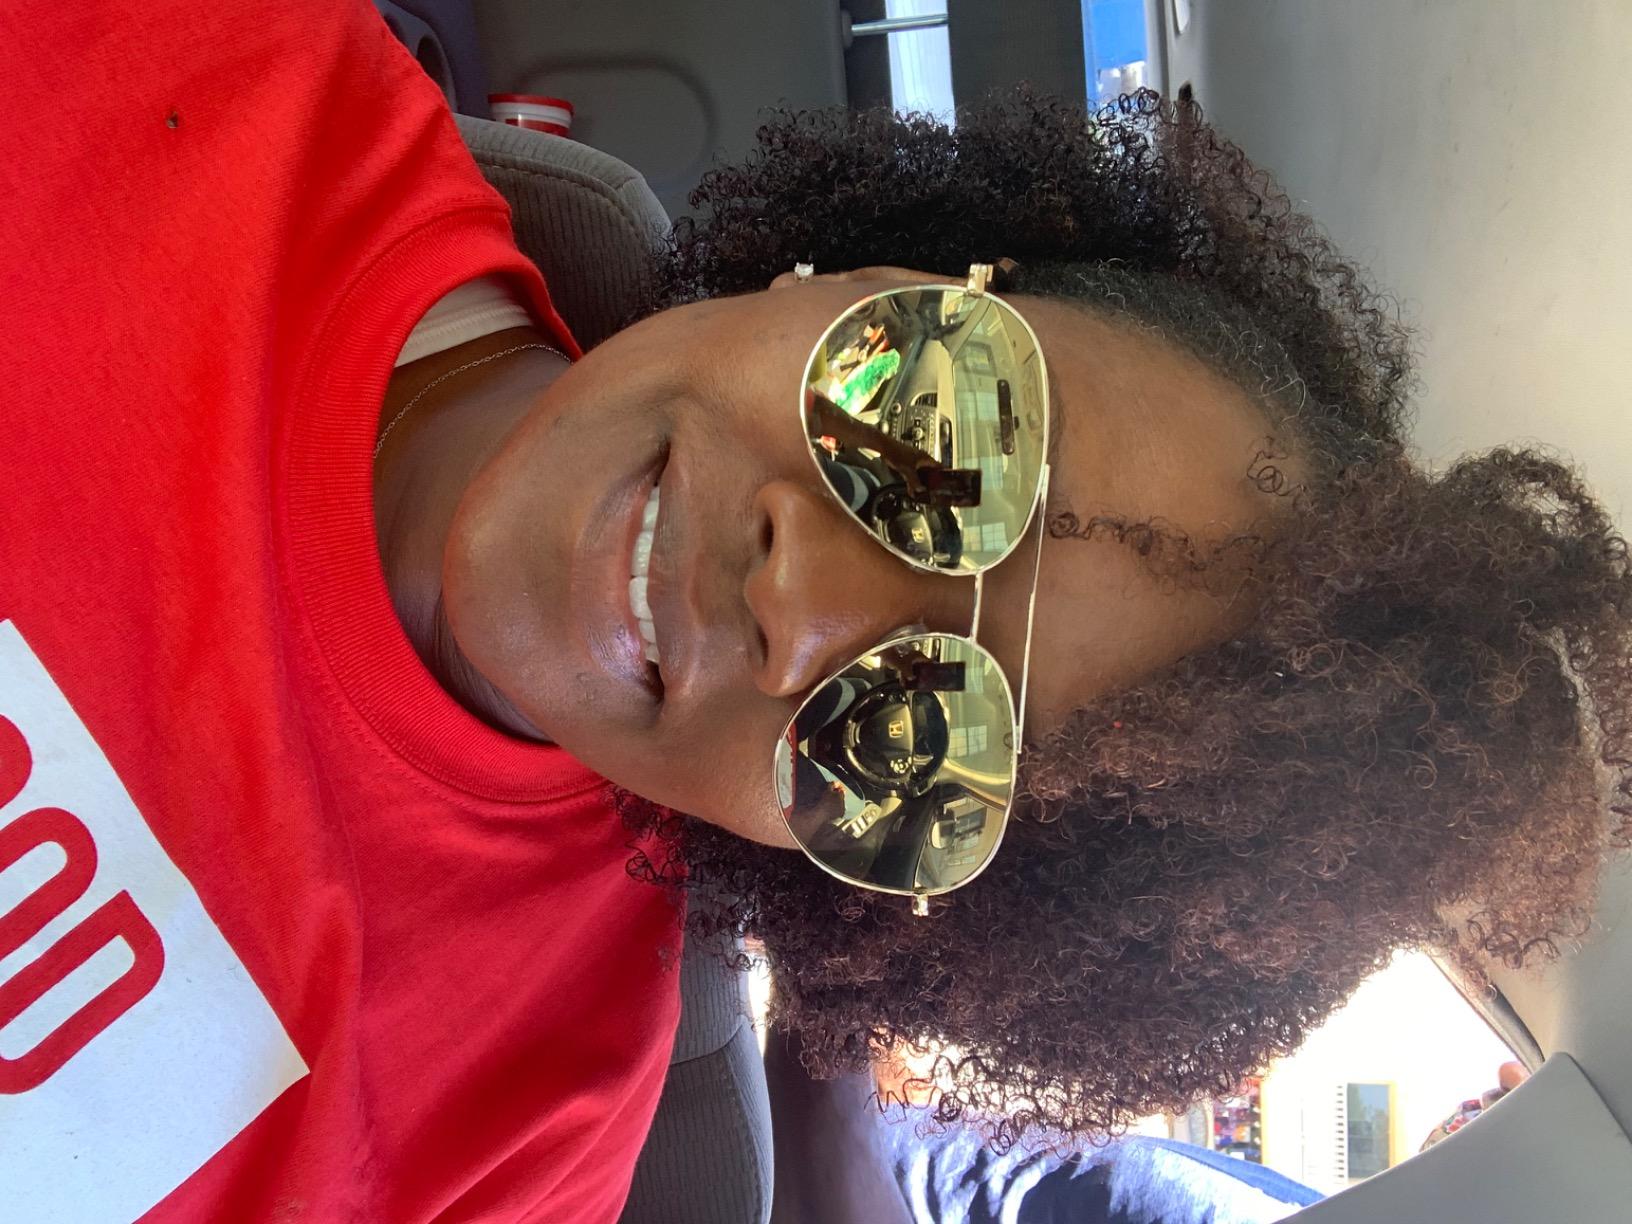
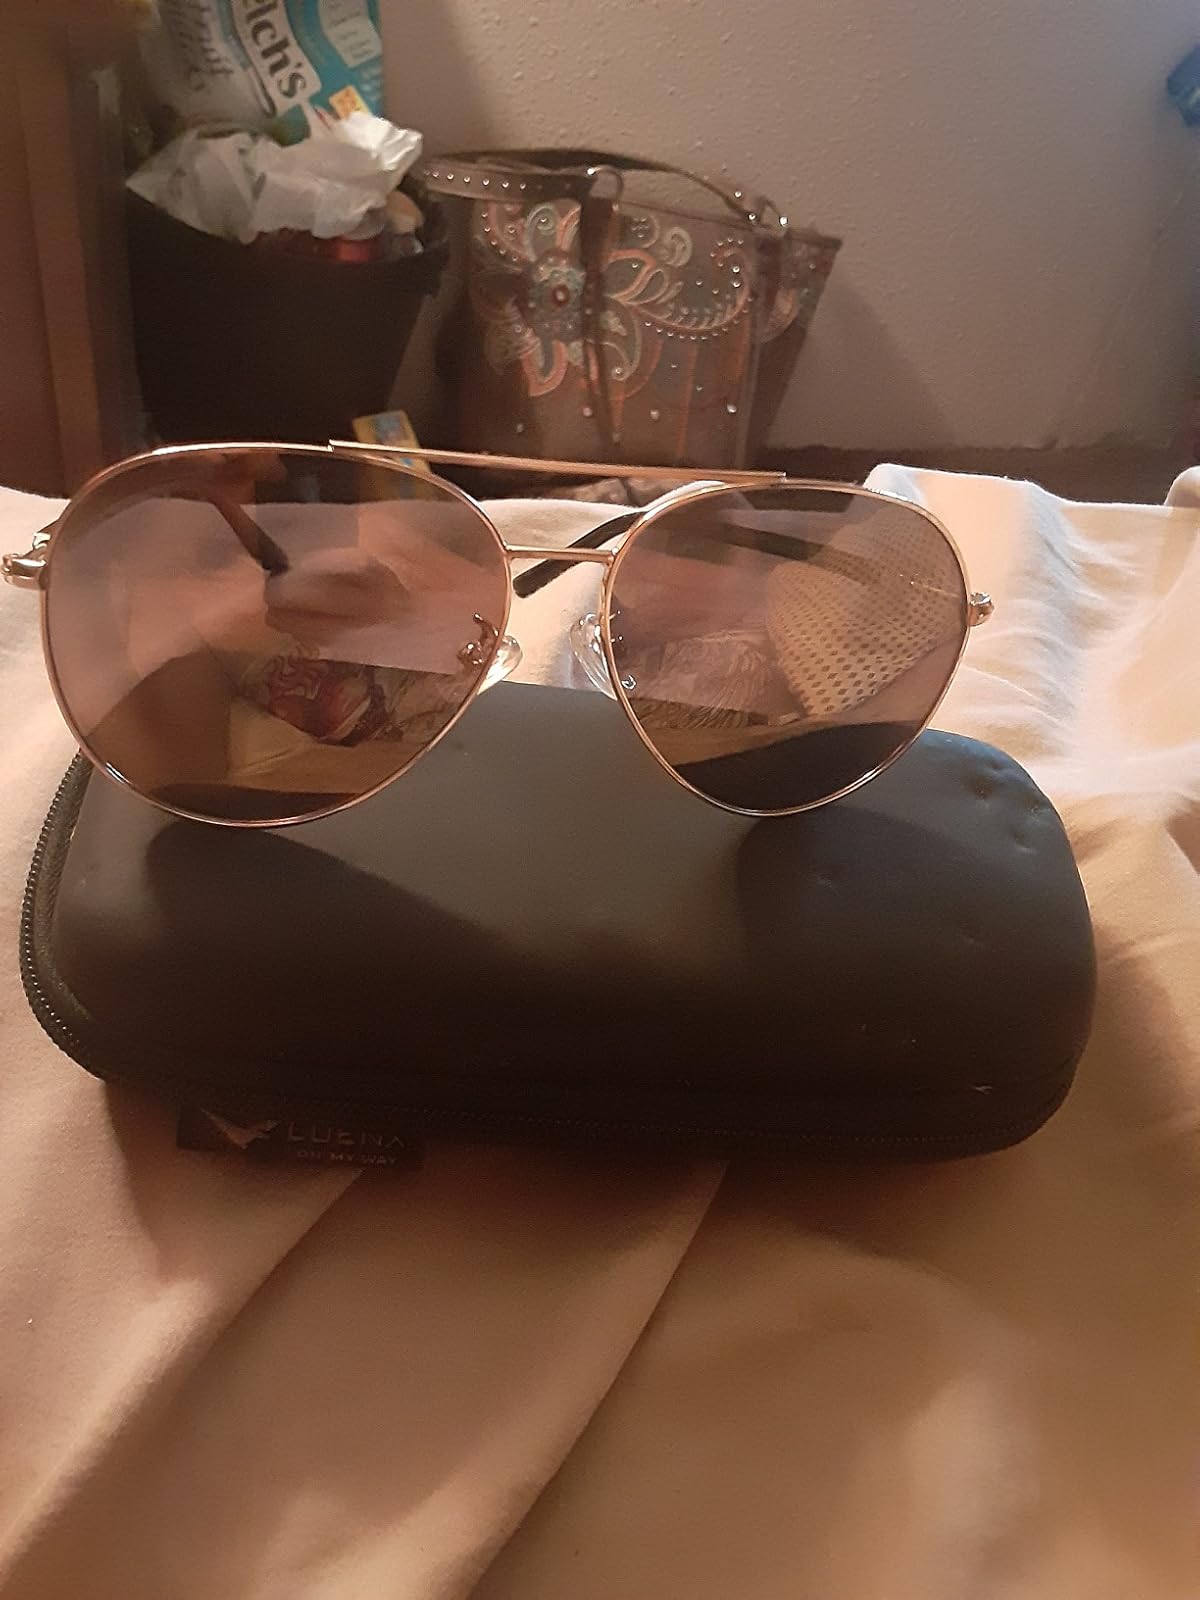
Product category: accessories_sunglasses
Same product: yes